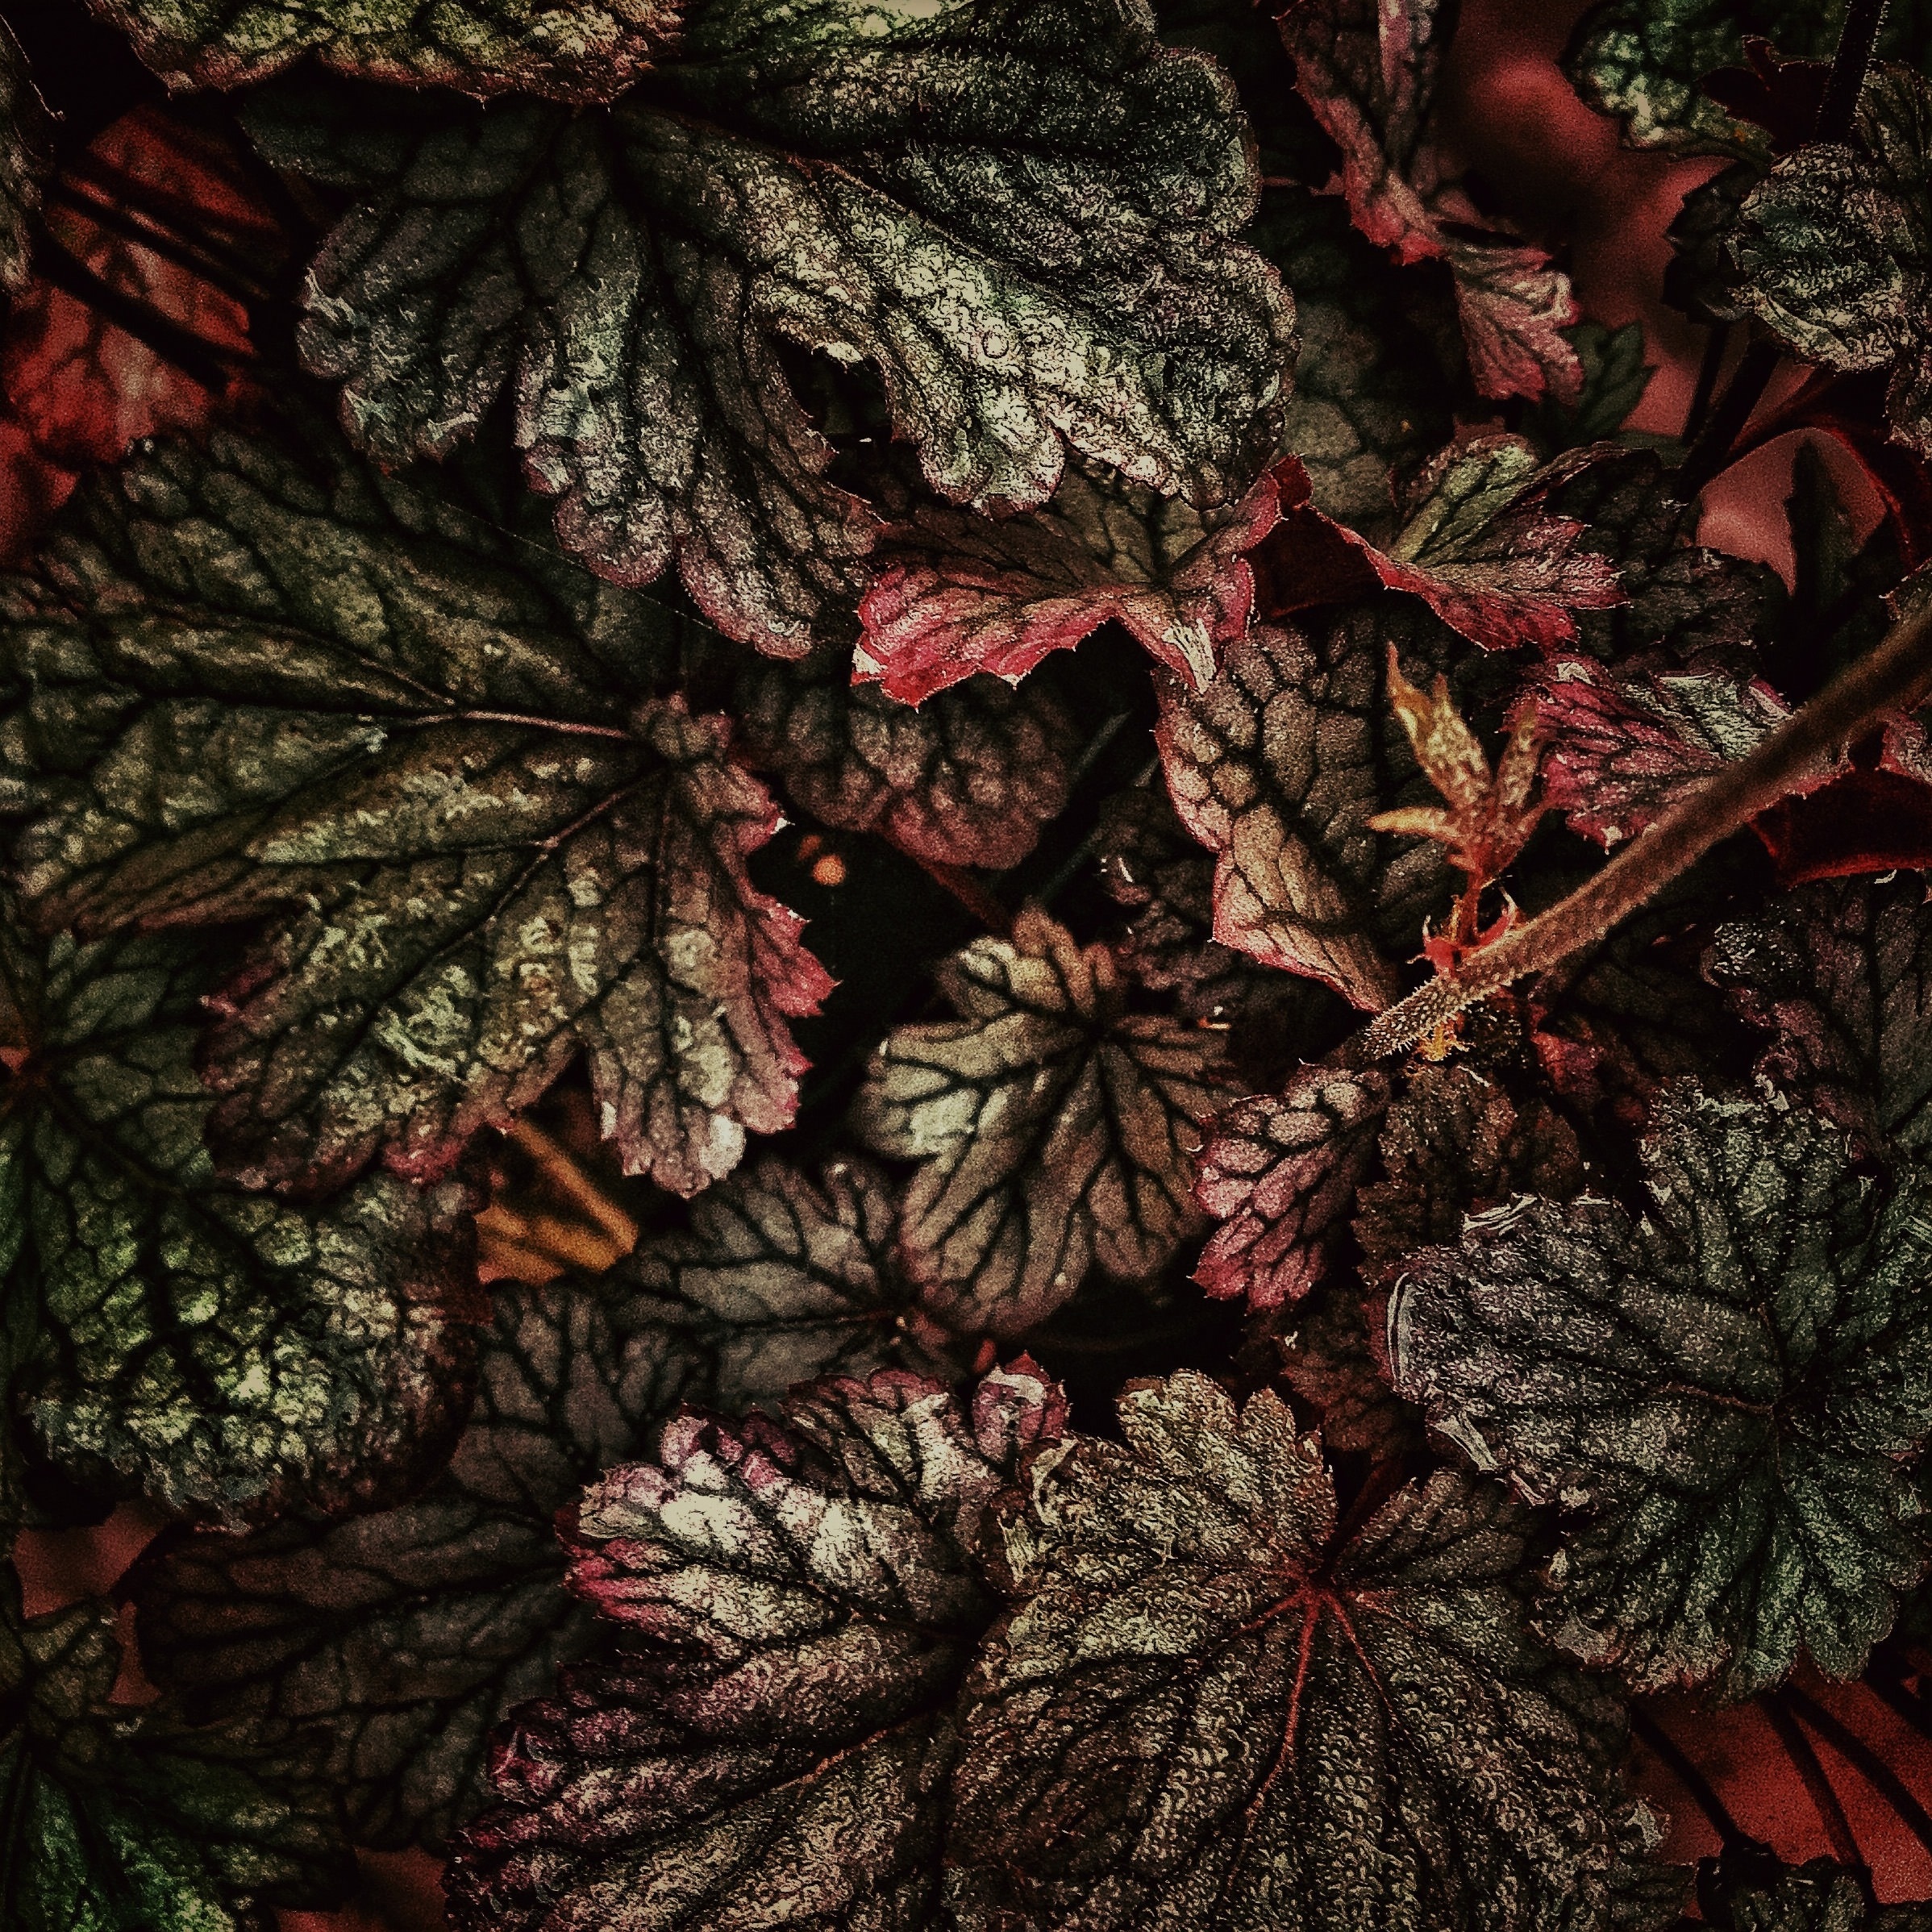
tree, branch, plant, leaf, flower, trunk, pattern, red, autumn, botany, flora, design, flowering plant, woody plant, land plant